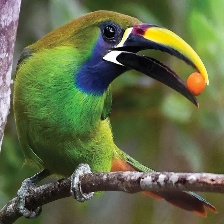
Species: BLUE THROATED TOUCANET
Scientific name: AULACORHYNCHUS CAERULEOGULARIS
ImageNet parent category: toucan